Giant Industries

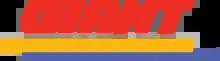
Giant Industries logo

Giant Industries was an oil refinery company headquartered in Scottsdale, Arizona in the United States.